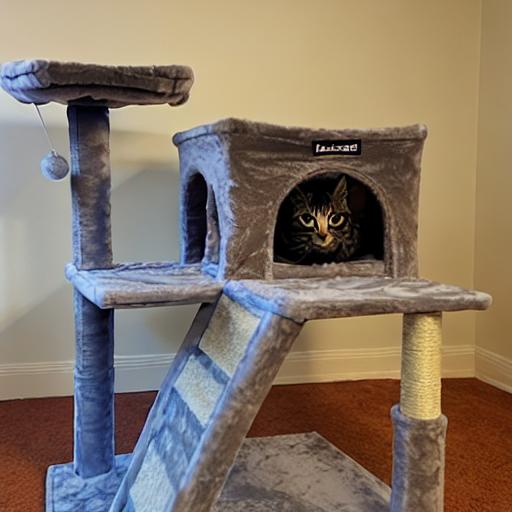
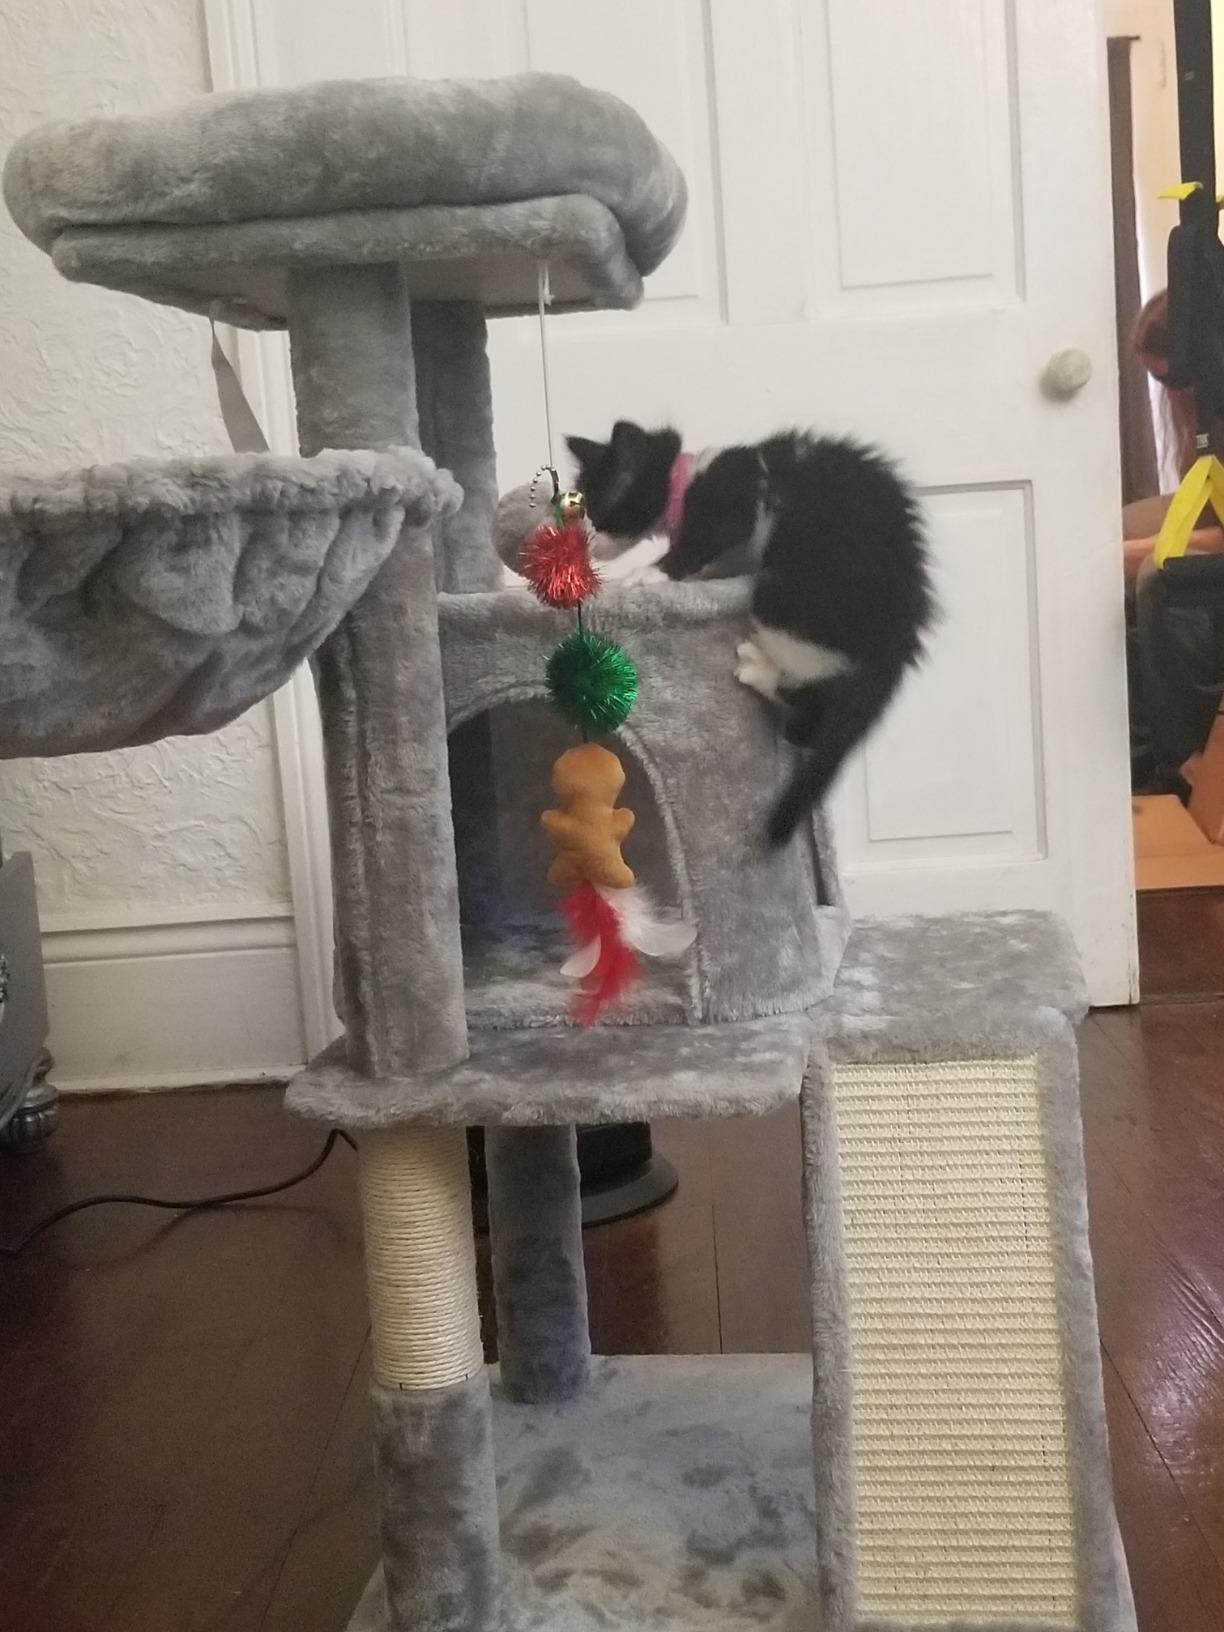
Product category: items_cat tree
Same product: no